Detective Story (1951 film)

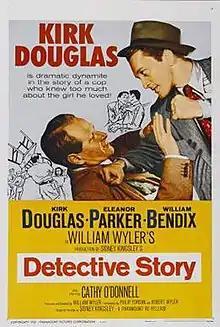
Theatrical release poster

Detective Story is a 1951 American crime drama directed by William Wyler and starring Kirk Douglas that tells the story of one day in the lives of the various people who populate a police detective squad. The ensemble supporting cast features Eleanor Parker, William Bendix, Cathy O'Donnell, and George Macready. Both Lee Grant and Joseph Wiseman play large roles in their film debuts. The film was adapted by Robert Wyler and Philip Yordan from the 1949 play by Sidney Kingsley. It was nominated for four Academy Awards, including Academy Award for Best Director for Wyler, Best Actress for Parker, and Best Supporting Actress for Grant.